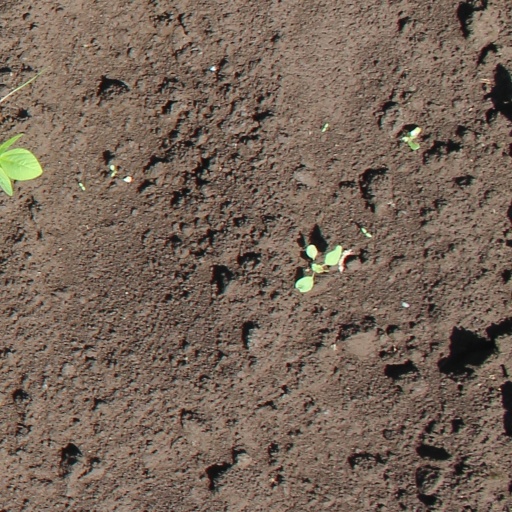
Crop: soybean